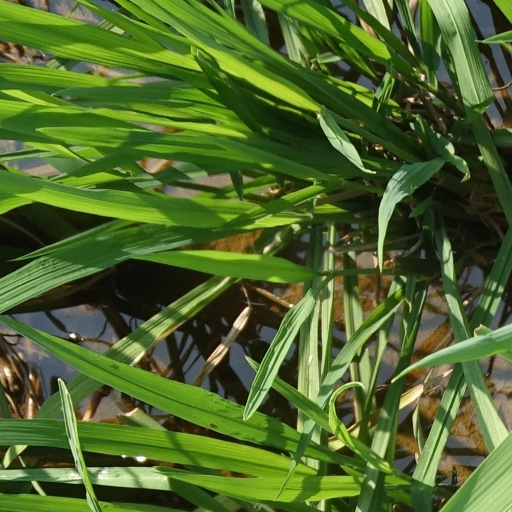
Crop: rice